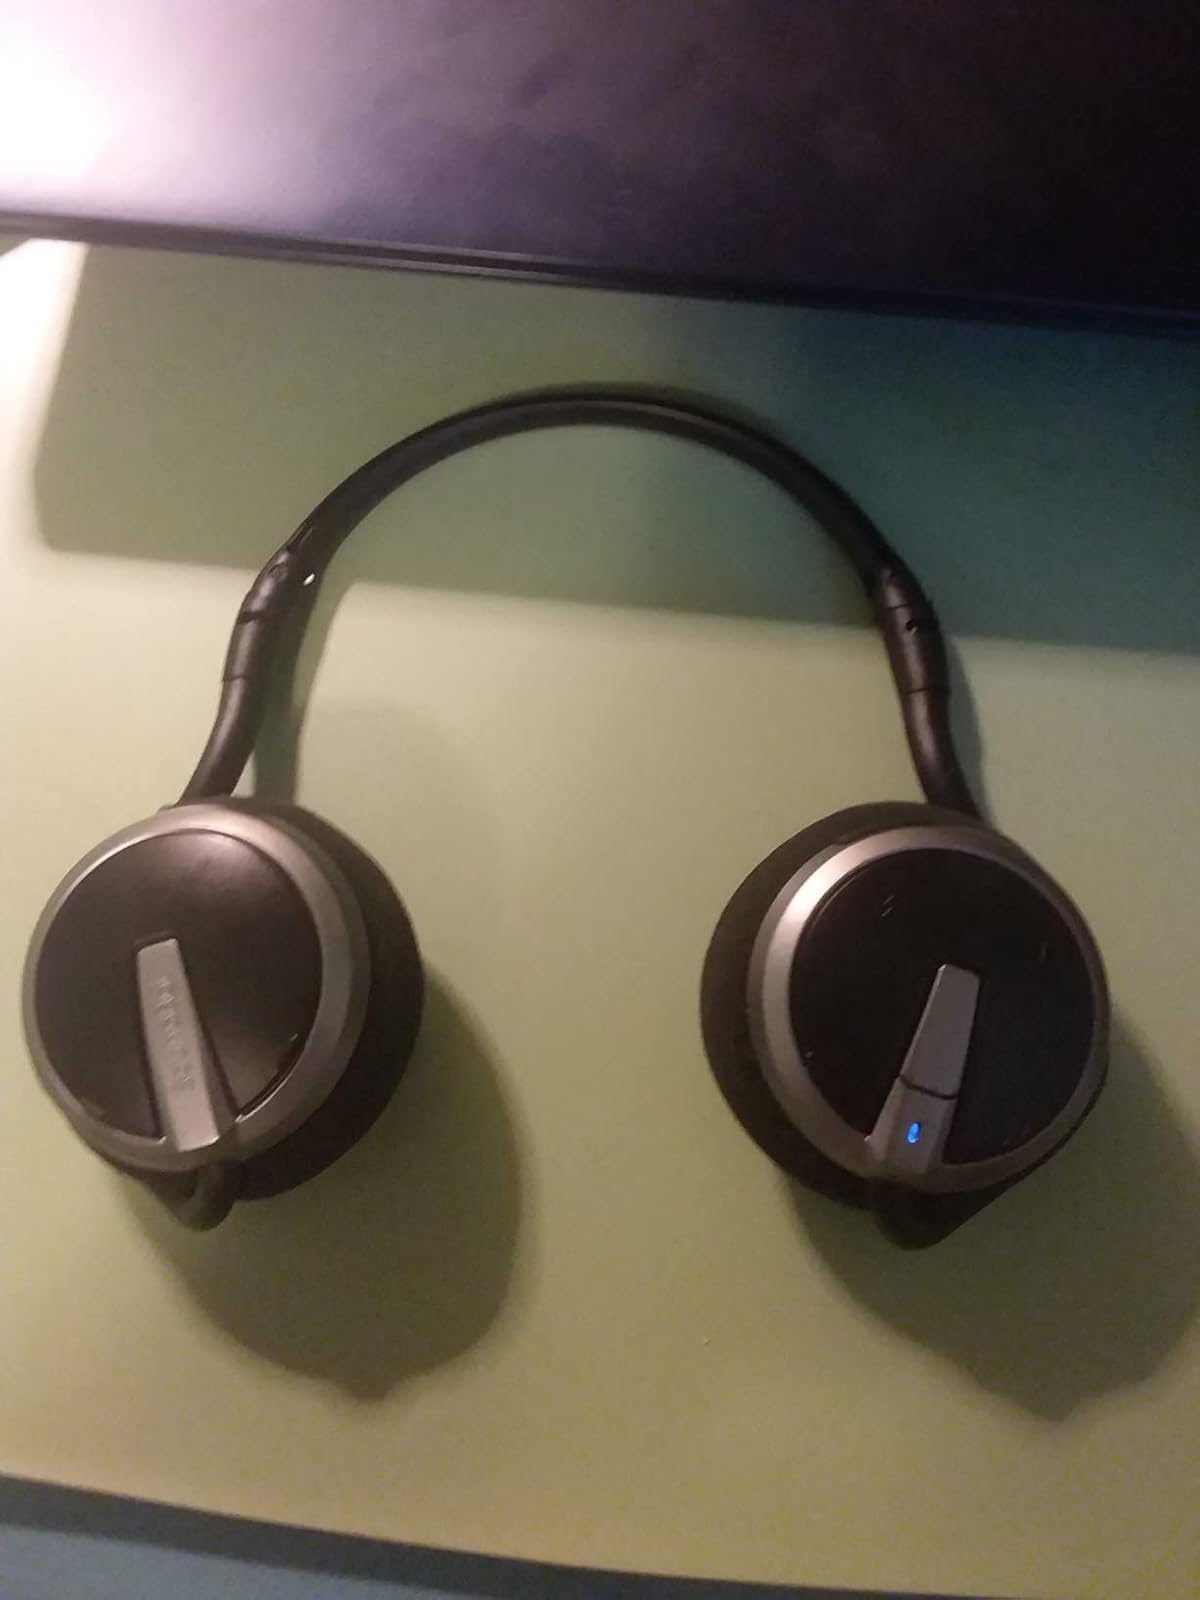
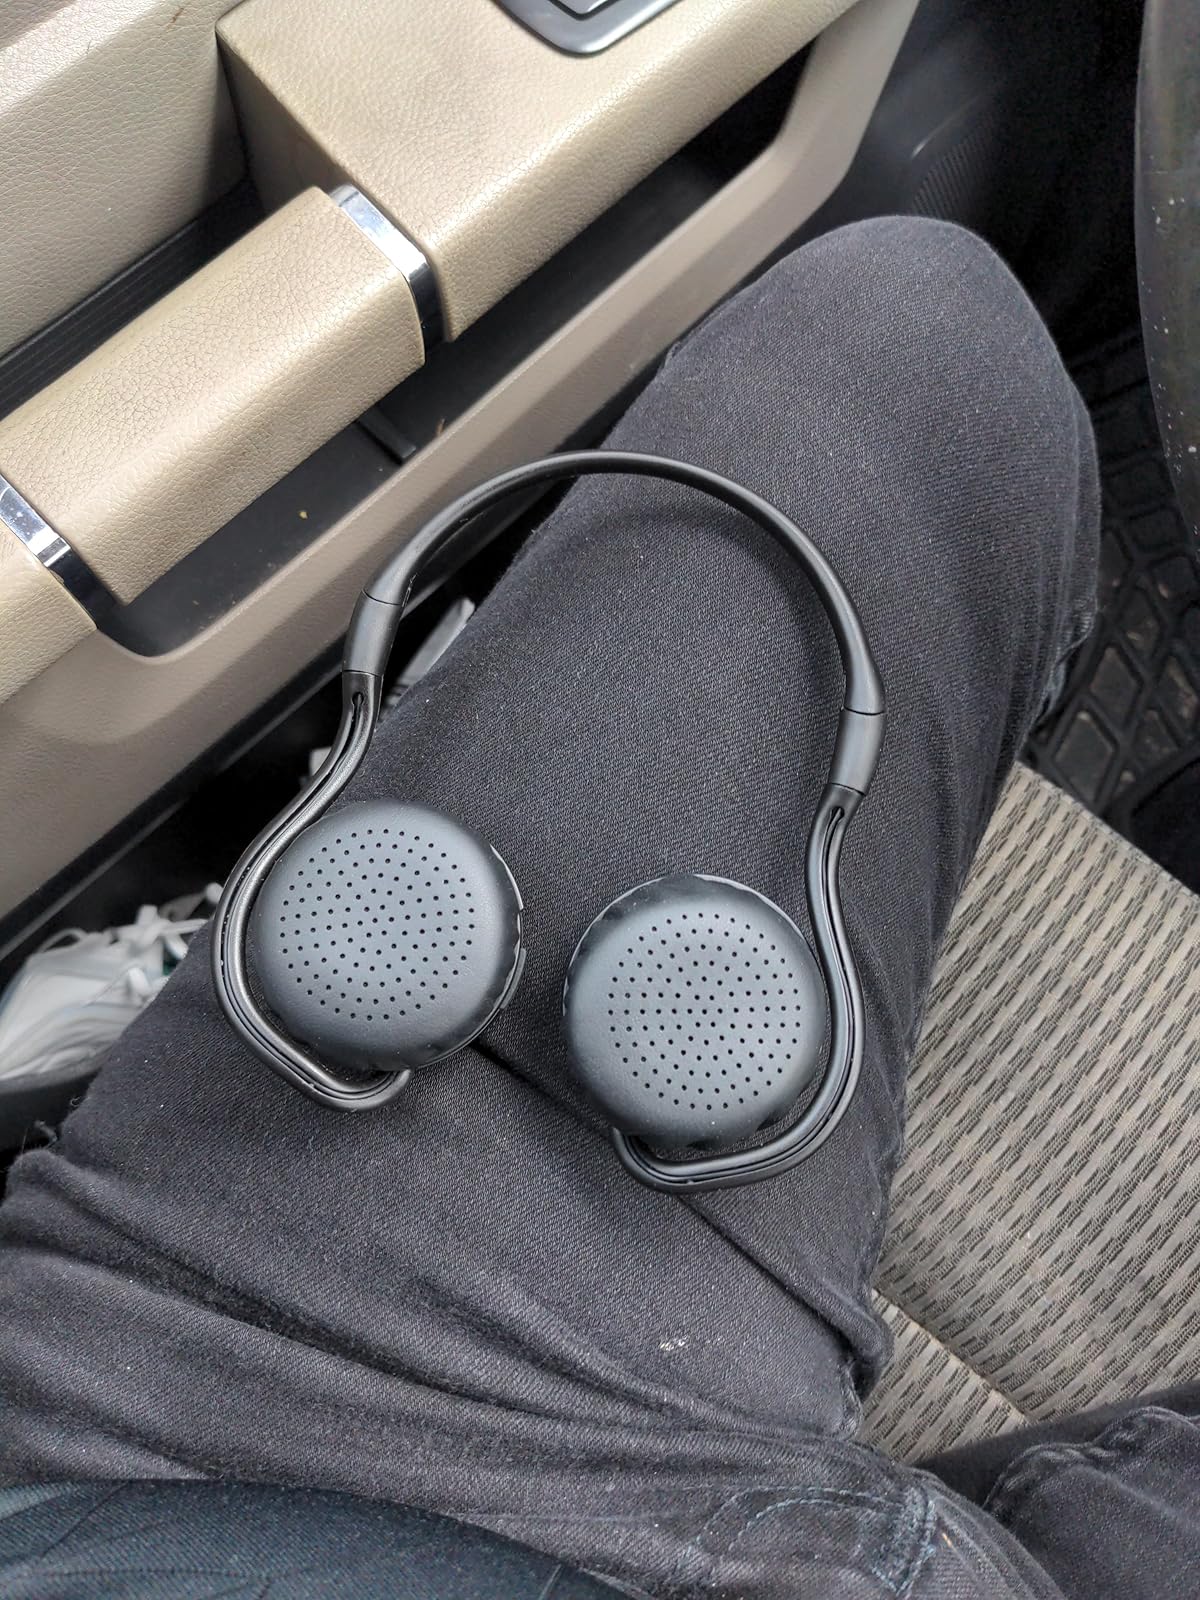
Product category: headphones
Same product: no